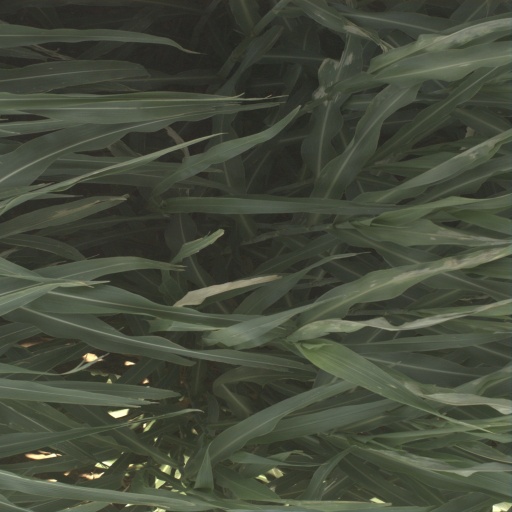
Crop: sorghum